London Waterloo station

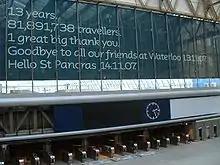
Farewell message from Eurostar to the former International station, viewed from the western side of the main concourse, December 2007

The L&SWR spent the 1880s and 1890s trying to finalise plans to continue the line beyond Waterloo to the City. An overhead line was proposed in 1882, and again in 1891, but both times was rejected due to cost. In 1893, an act was passed for a tube railway. On 8 August 1898, the company opened the Waterloo & City line, a deep level underground railway that ran directly between Waterloo and Bank–Monument station in the City. This gave the company the direct commuter service it had long desired (albeit with the need to change from surface to underground lines at Waterloo). With Waterloo now destined to remain a terminus station, and with the old station becoming a source of increasingly bad will and publicity amongst the travelling public, the L&SWR decided on total rebuilding, in a project they called the "Great Transformation"